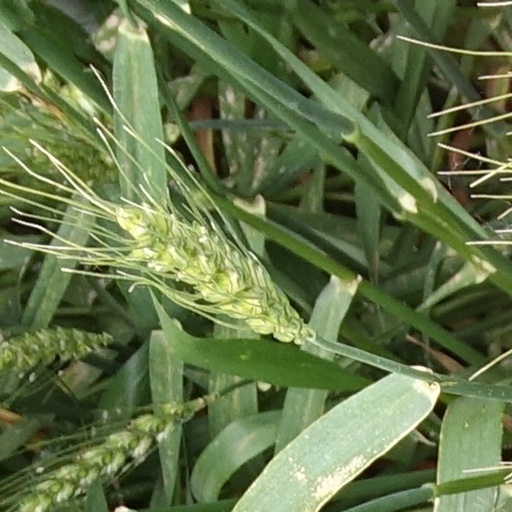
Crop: wheat